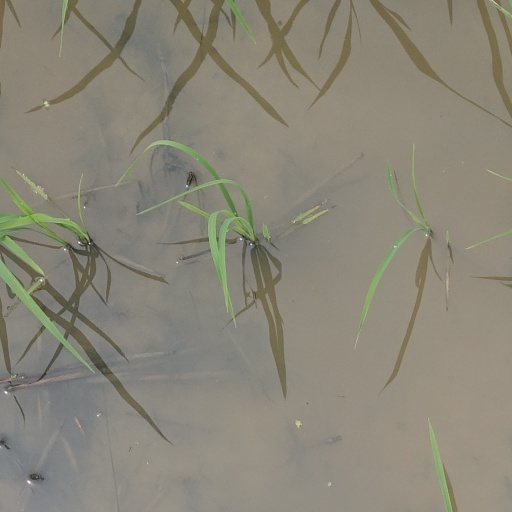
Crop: rice